Pennsylvania Route 113

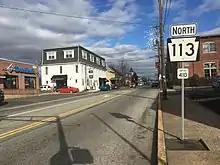
PA 113 northbound in Souderton

Here, PA 113 becomes Kimberton Road and narrows to two lanes as it comes to an intersection with PA 401 at Opperman's Corner. The road continues northeast through wooded areas with some fields and residences, passing through the community of Chester Springs and crossing Pickering Creek. The route heads into East Pikeland Township and becomes Pike Springs Road as it continues through more rural areas with some development. PA 113 reaches the community of Kimberton and curves to the east, with the name becoming Kimberton Road again. The road passes through areas of homes and businesses and becomes the border between Schuylkill Township to the north and the borough of Phoenixville to the south at the Township Line Road intersection. The route passes more development and fully enters Schuylkill Township before crossing into Phoenixville and coming to the PA 23 junction.